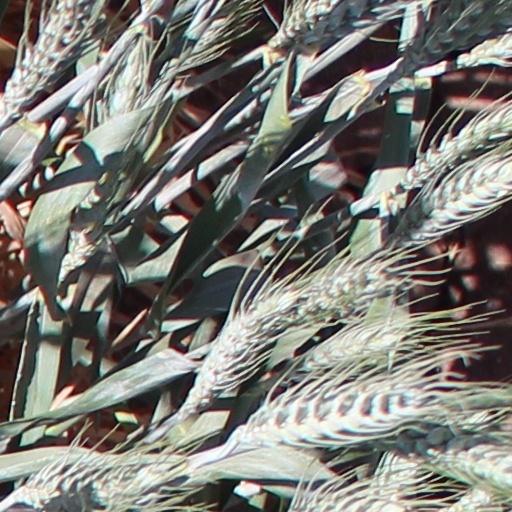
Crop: wheat